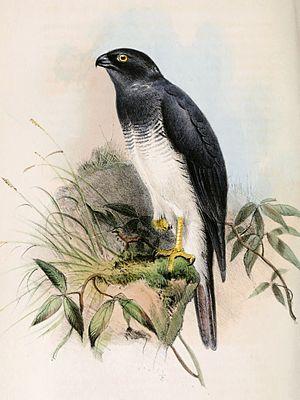
L'Autour à ventre blanc est une espèce d'oiseaux de la famille des Accipitridae.